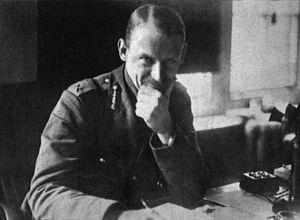
Voici la liste des présidents, administrateurs, commissaires et gouverneurs de la colonie britannique au Kenya.